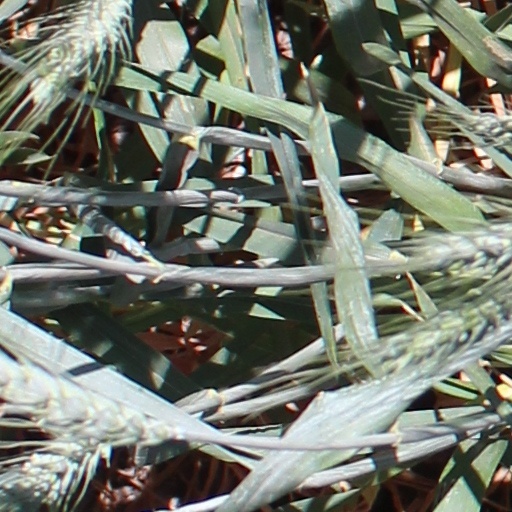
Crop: wheat